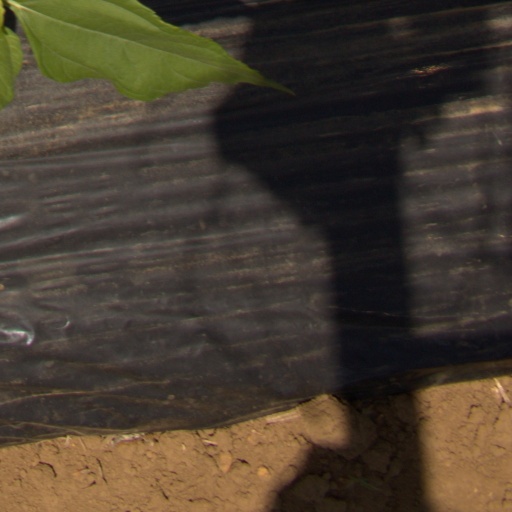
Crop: Jerusalem artichoke